Seattle Sounders FC

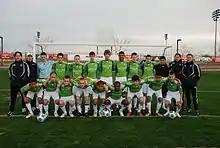
Sounders FC Youth, 2010

The Sounders FC Alliance was established at the request of minority owner Drew Carey, who was named its chairman. Based on the fan association at FC Barcelona, members of the Alliance have the ability to vote on the removal of the general manager and on other team decisions. Season ticket holders become automatic members, while non-season ticket holders may buy into the Alliance for a fee. Membership benefits include voting privileges, an invitation to the annual meeting and other team perks. Members may also be elected to the Sounders FC Alliance Council by receiving at least 25 nominations from other members on an annual basis. The first vote on retaining or replacing Sounders general manager Adrian Hanauer was held in late 2012. After 13,775 votes registered, Hanauer was retained by the Alliance.